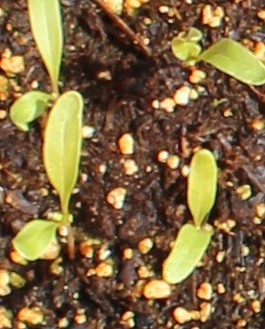
Label: Sugar beet